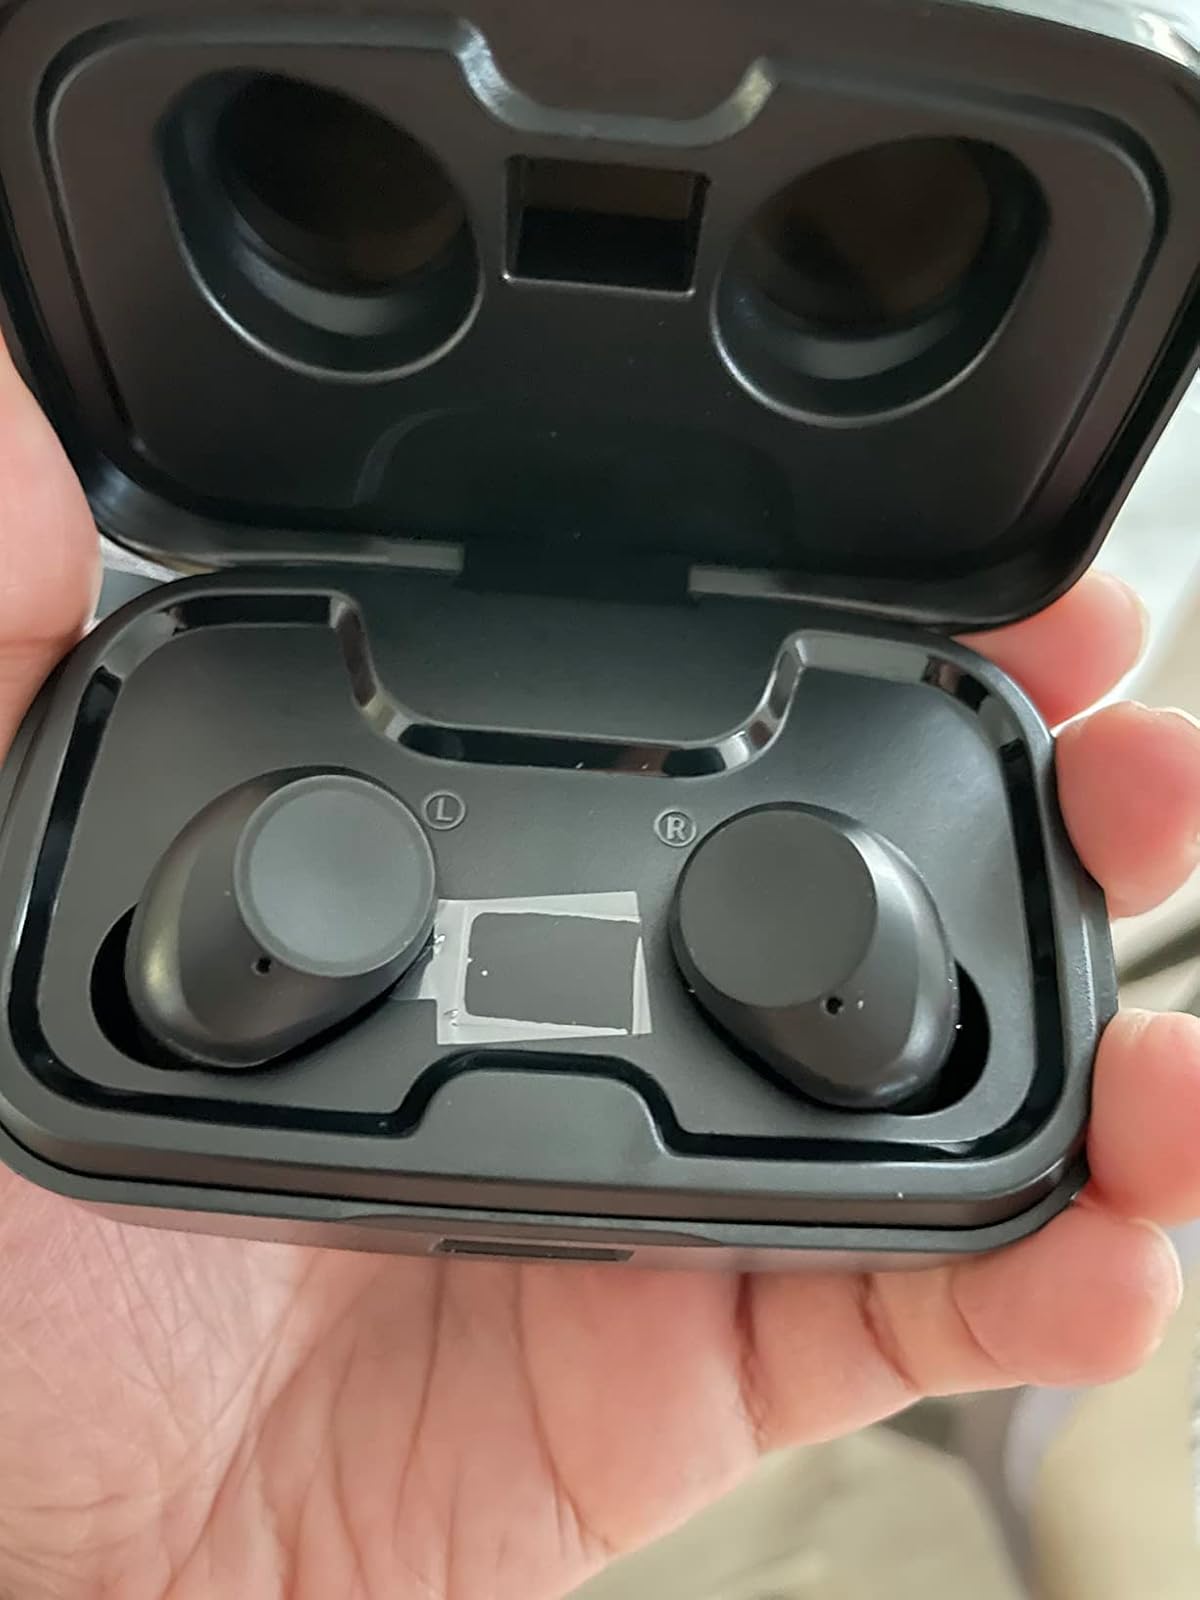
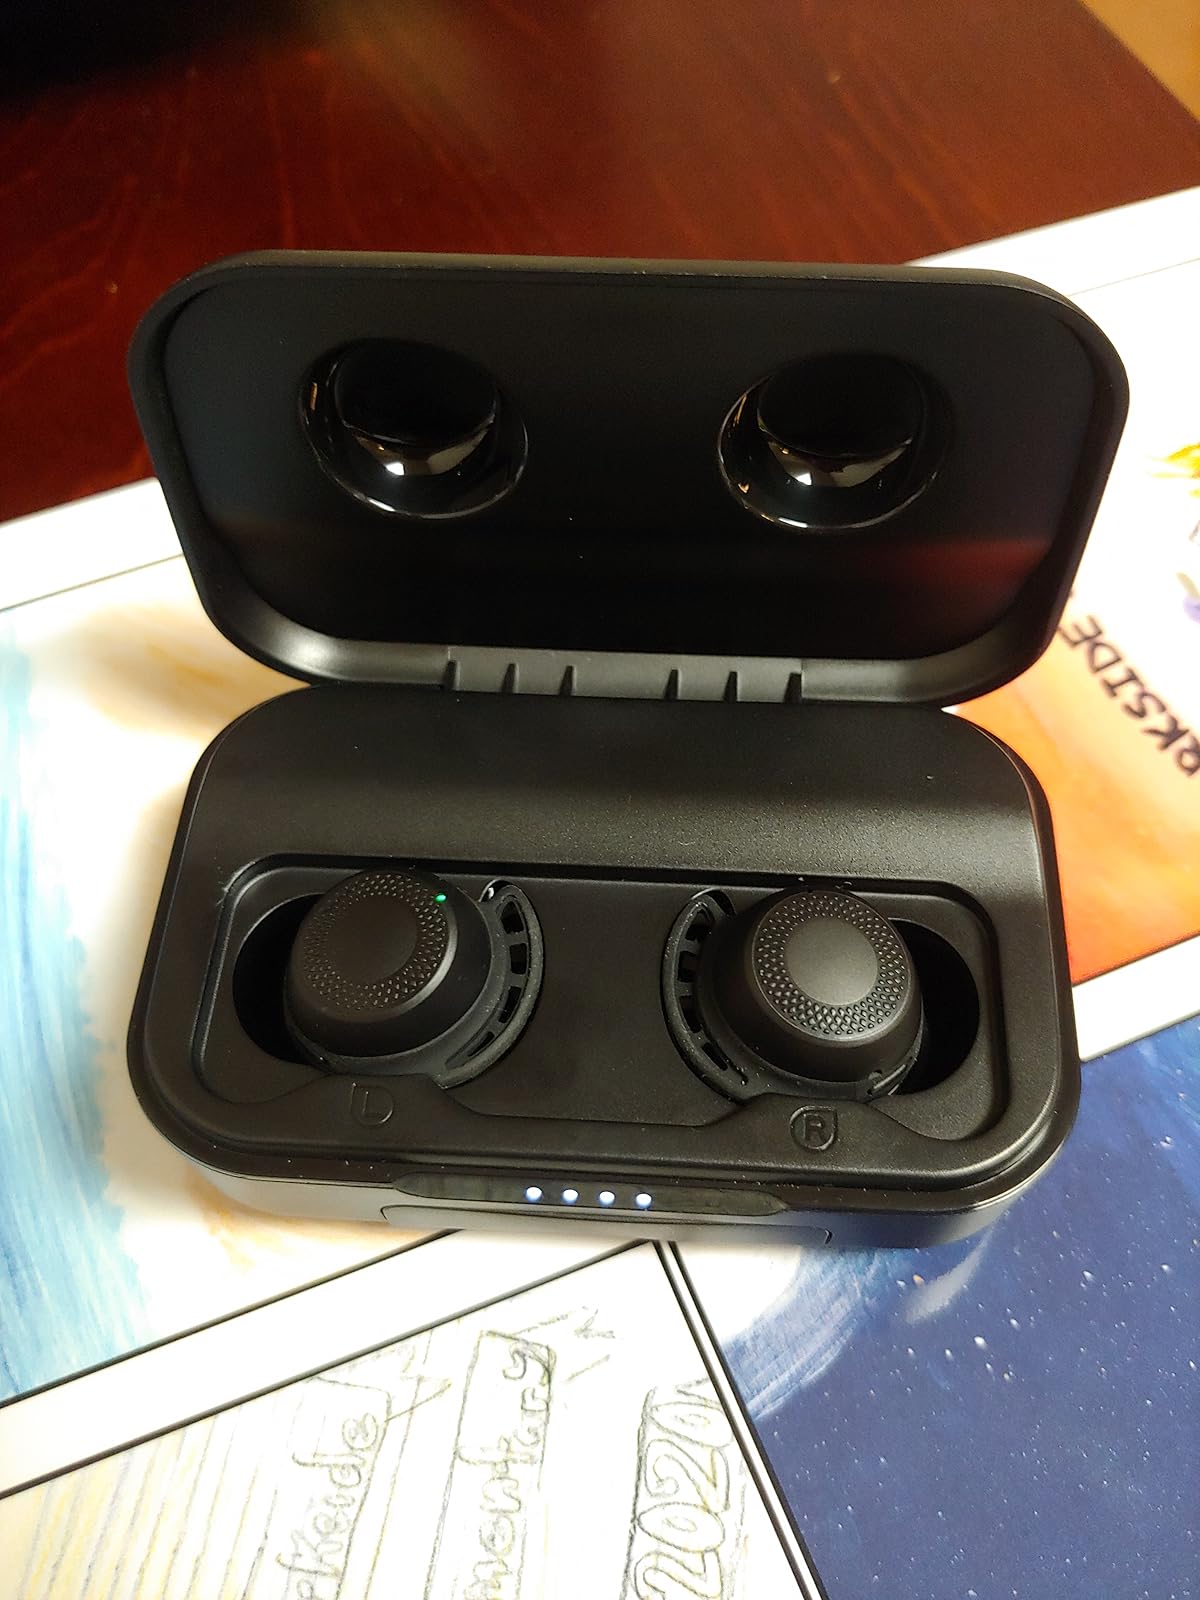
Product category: earbuds
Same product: no